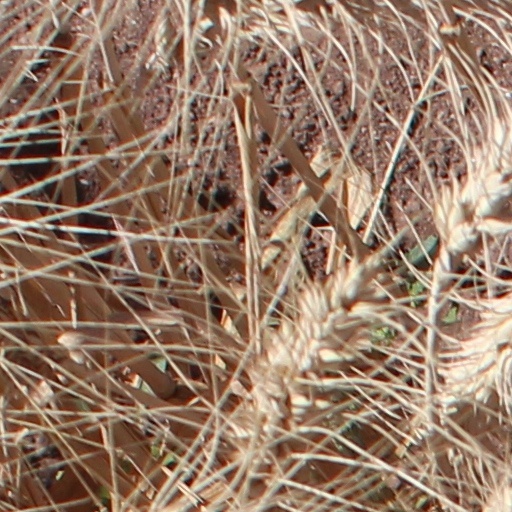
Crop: wheat